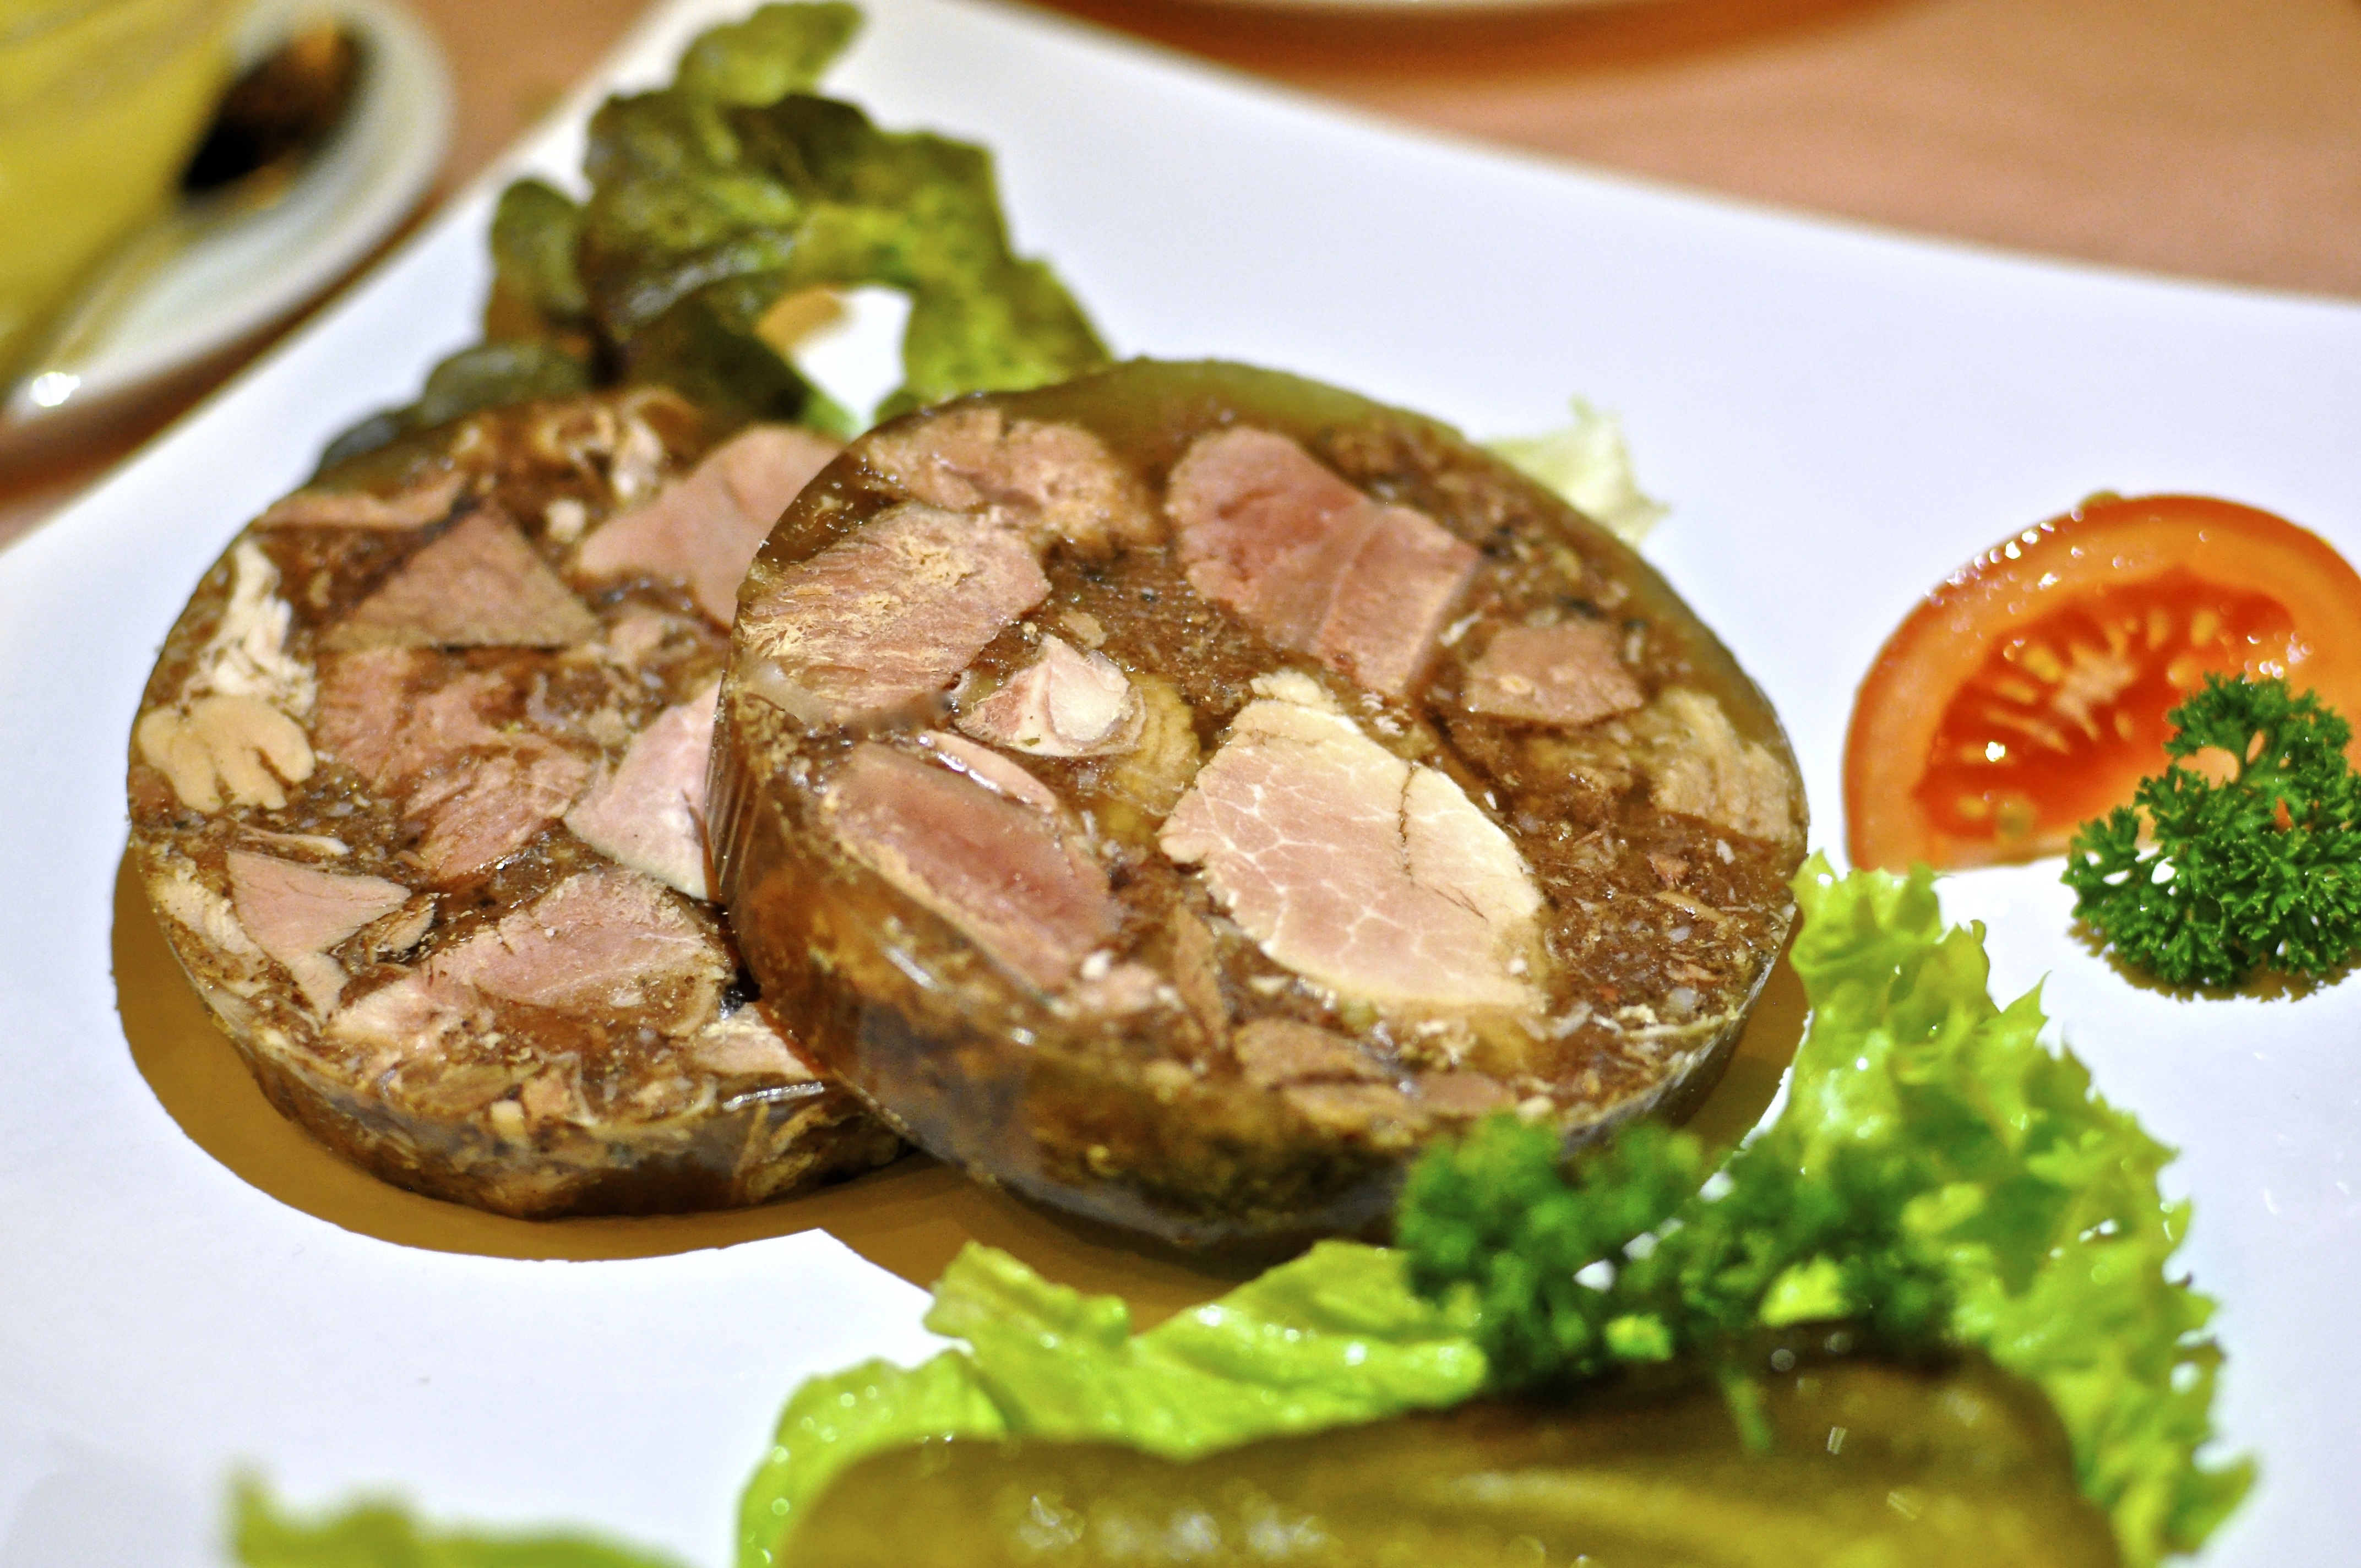
dish, meal, food, produce, eat, meat, cuisine, delicious, steak, hearty, specialty, court, beef tenderloin, jellied meat, roast beef, sirloin steak, wild jellied meat